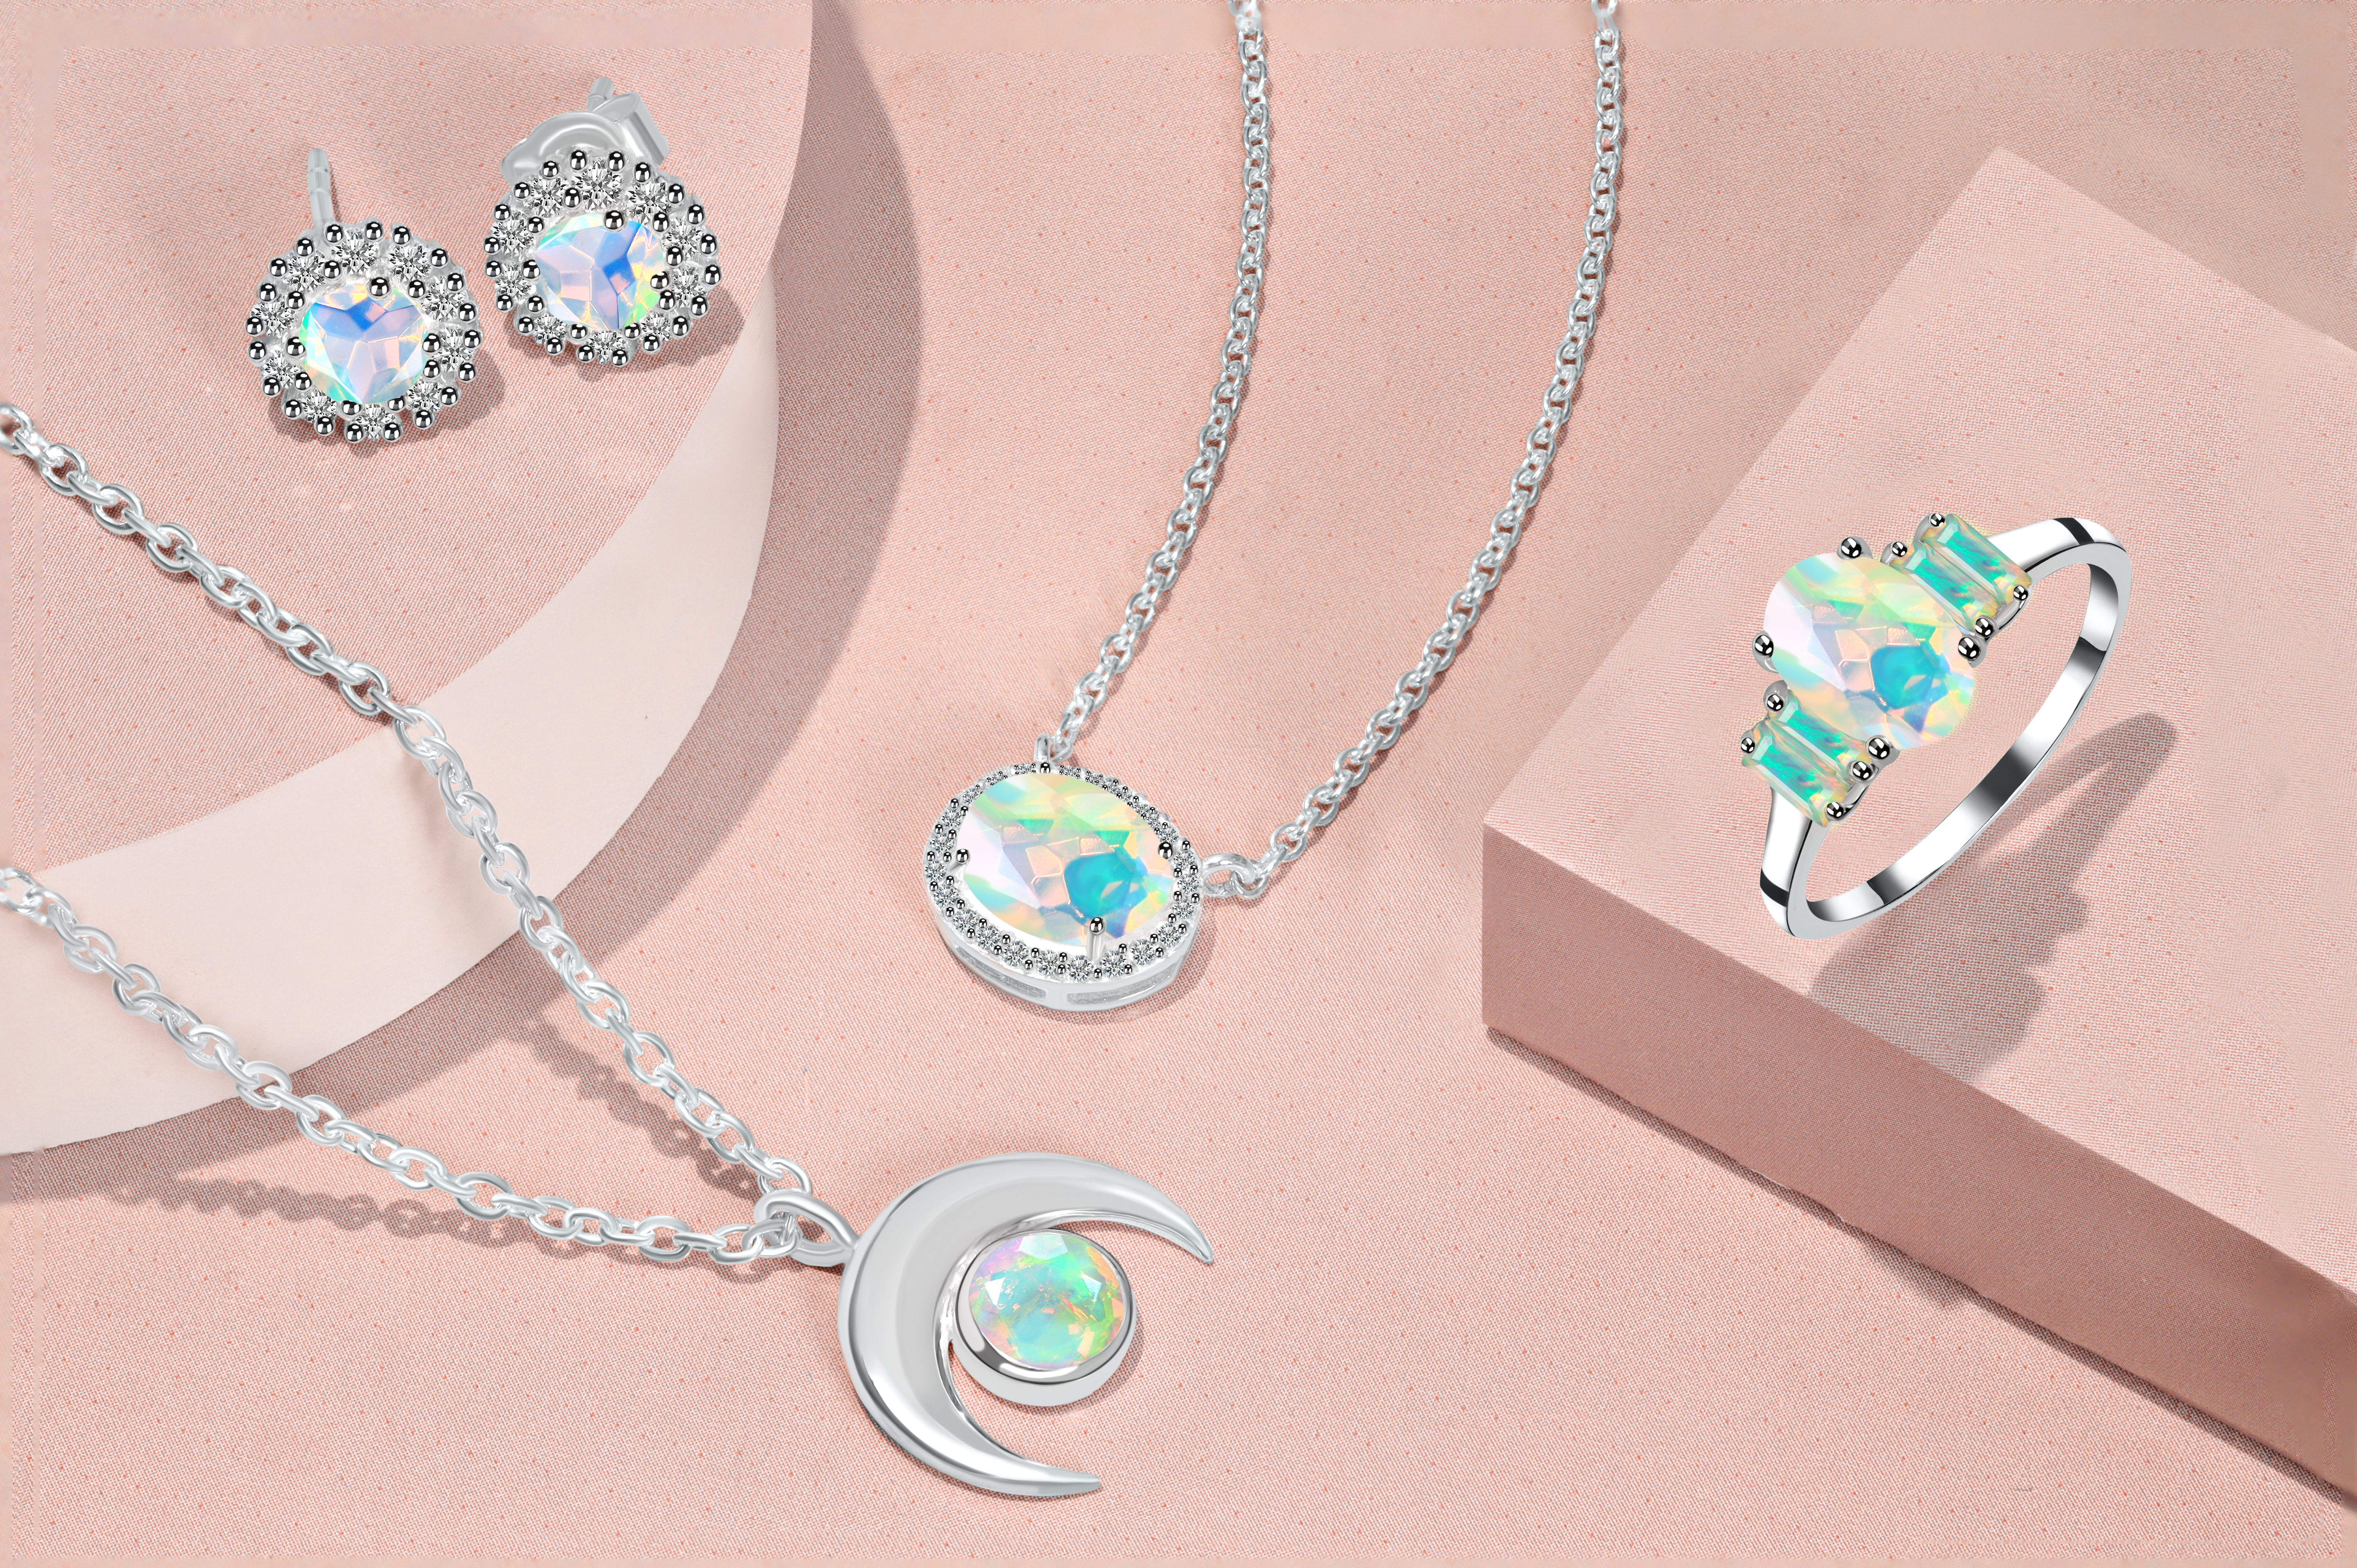
jewelry, product, body jewelry, natural material, font, art, aqua, creative arts, circle, jewellery, necklace, pattern, electric blue, metal, gemstone, design, fashion accessory, magenta, ornament, jewelry making, visual arts, symmetry, chain, illustration, craft